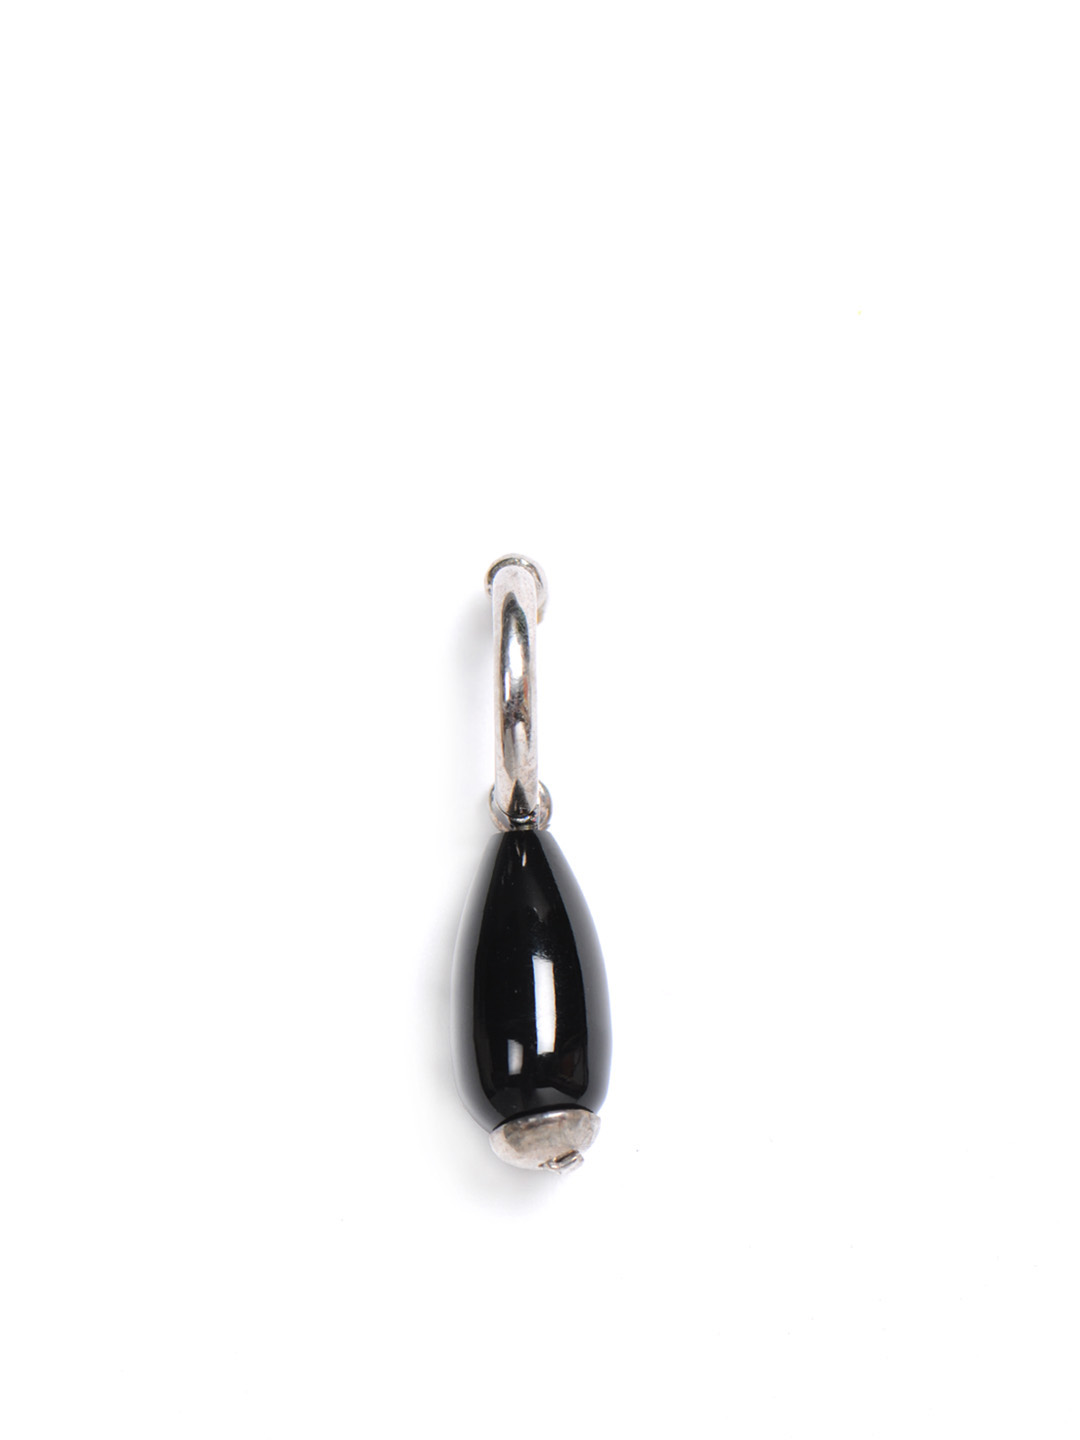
Allen Solly Woman Black Pendant
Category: Accessories / Jewellery / Pendant
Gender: Women
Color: Black
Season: Summer 2012
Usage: Casual